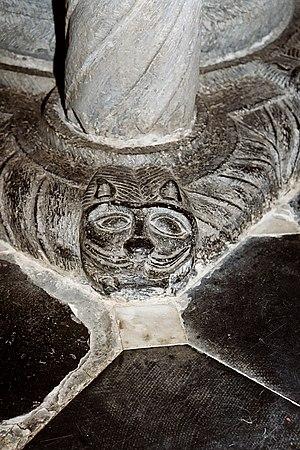
Belgique - Flandre - Fonts baptismaux romans de Zedelgem
Les fonts baptismaux de Zedelgem, situés à Zedelgem en Belgique, constituent un des plus beaux exemples de fonts baptismaux romans de Flandre.